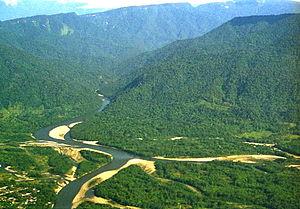
Le Parc national naturel Alto Fragua Indi-Wasi est un parc national situé dans le département de Caquetá, en Colombie.